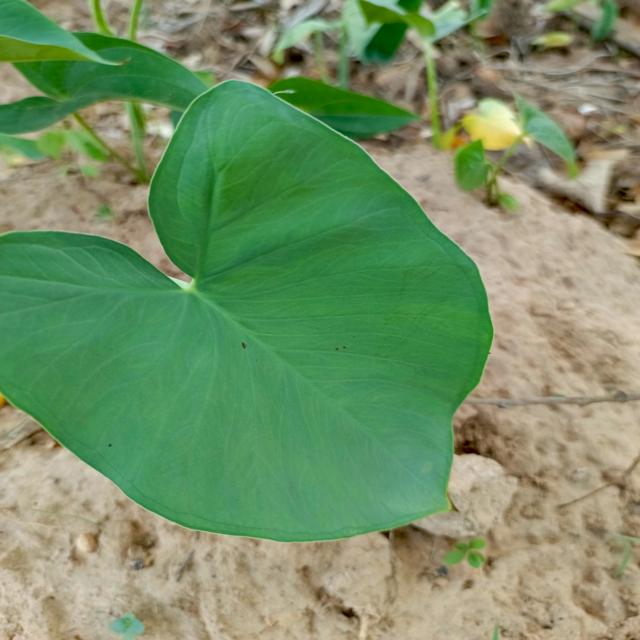
Label: Healthy